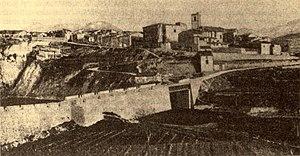
Benilloba est une commune d'Espagne de la province d'Alicante dans la Communauté valencienne. Elle est située dans la comarque du Comtat et dans la zone à prédominance linguistique valencienne.